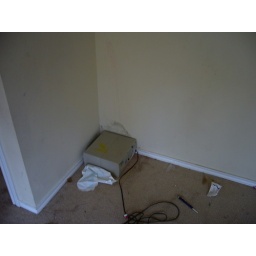
Mold in front of bar under kitchen sink